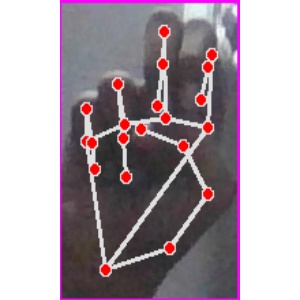
अक्षर: ह